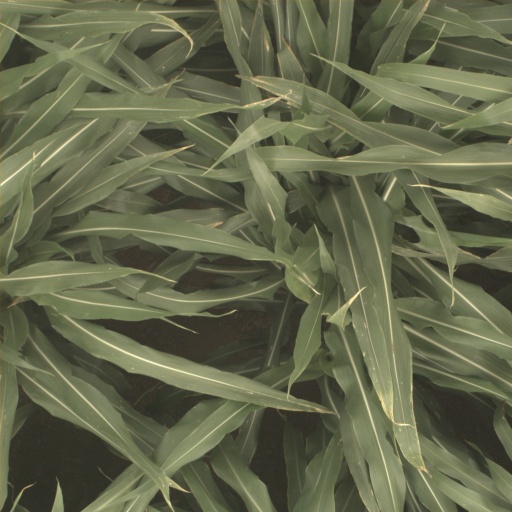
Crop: sorghum